Indigenous peoples of Mexico

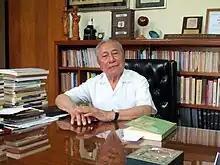
Francisco Luna Kan was governor of the state of Yucatán from 1976 to 1982.

Indigenous communities in colonial Mexico established mechanisms to protect their legal rights, including the creation of the General Indian Court ("Juzgado General de Indios"). In the mid-nineteenth century, liberal reforms aimed at establishing equality before the law led to the dismantling of such institutions. These reforms sought to create a national identity not linked to racial or ethnic distinctions, impacting the legal protections previously afforded to Indigenous communities.